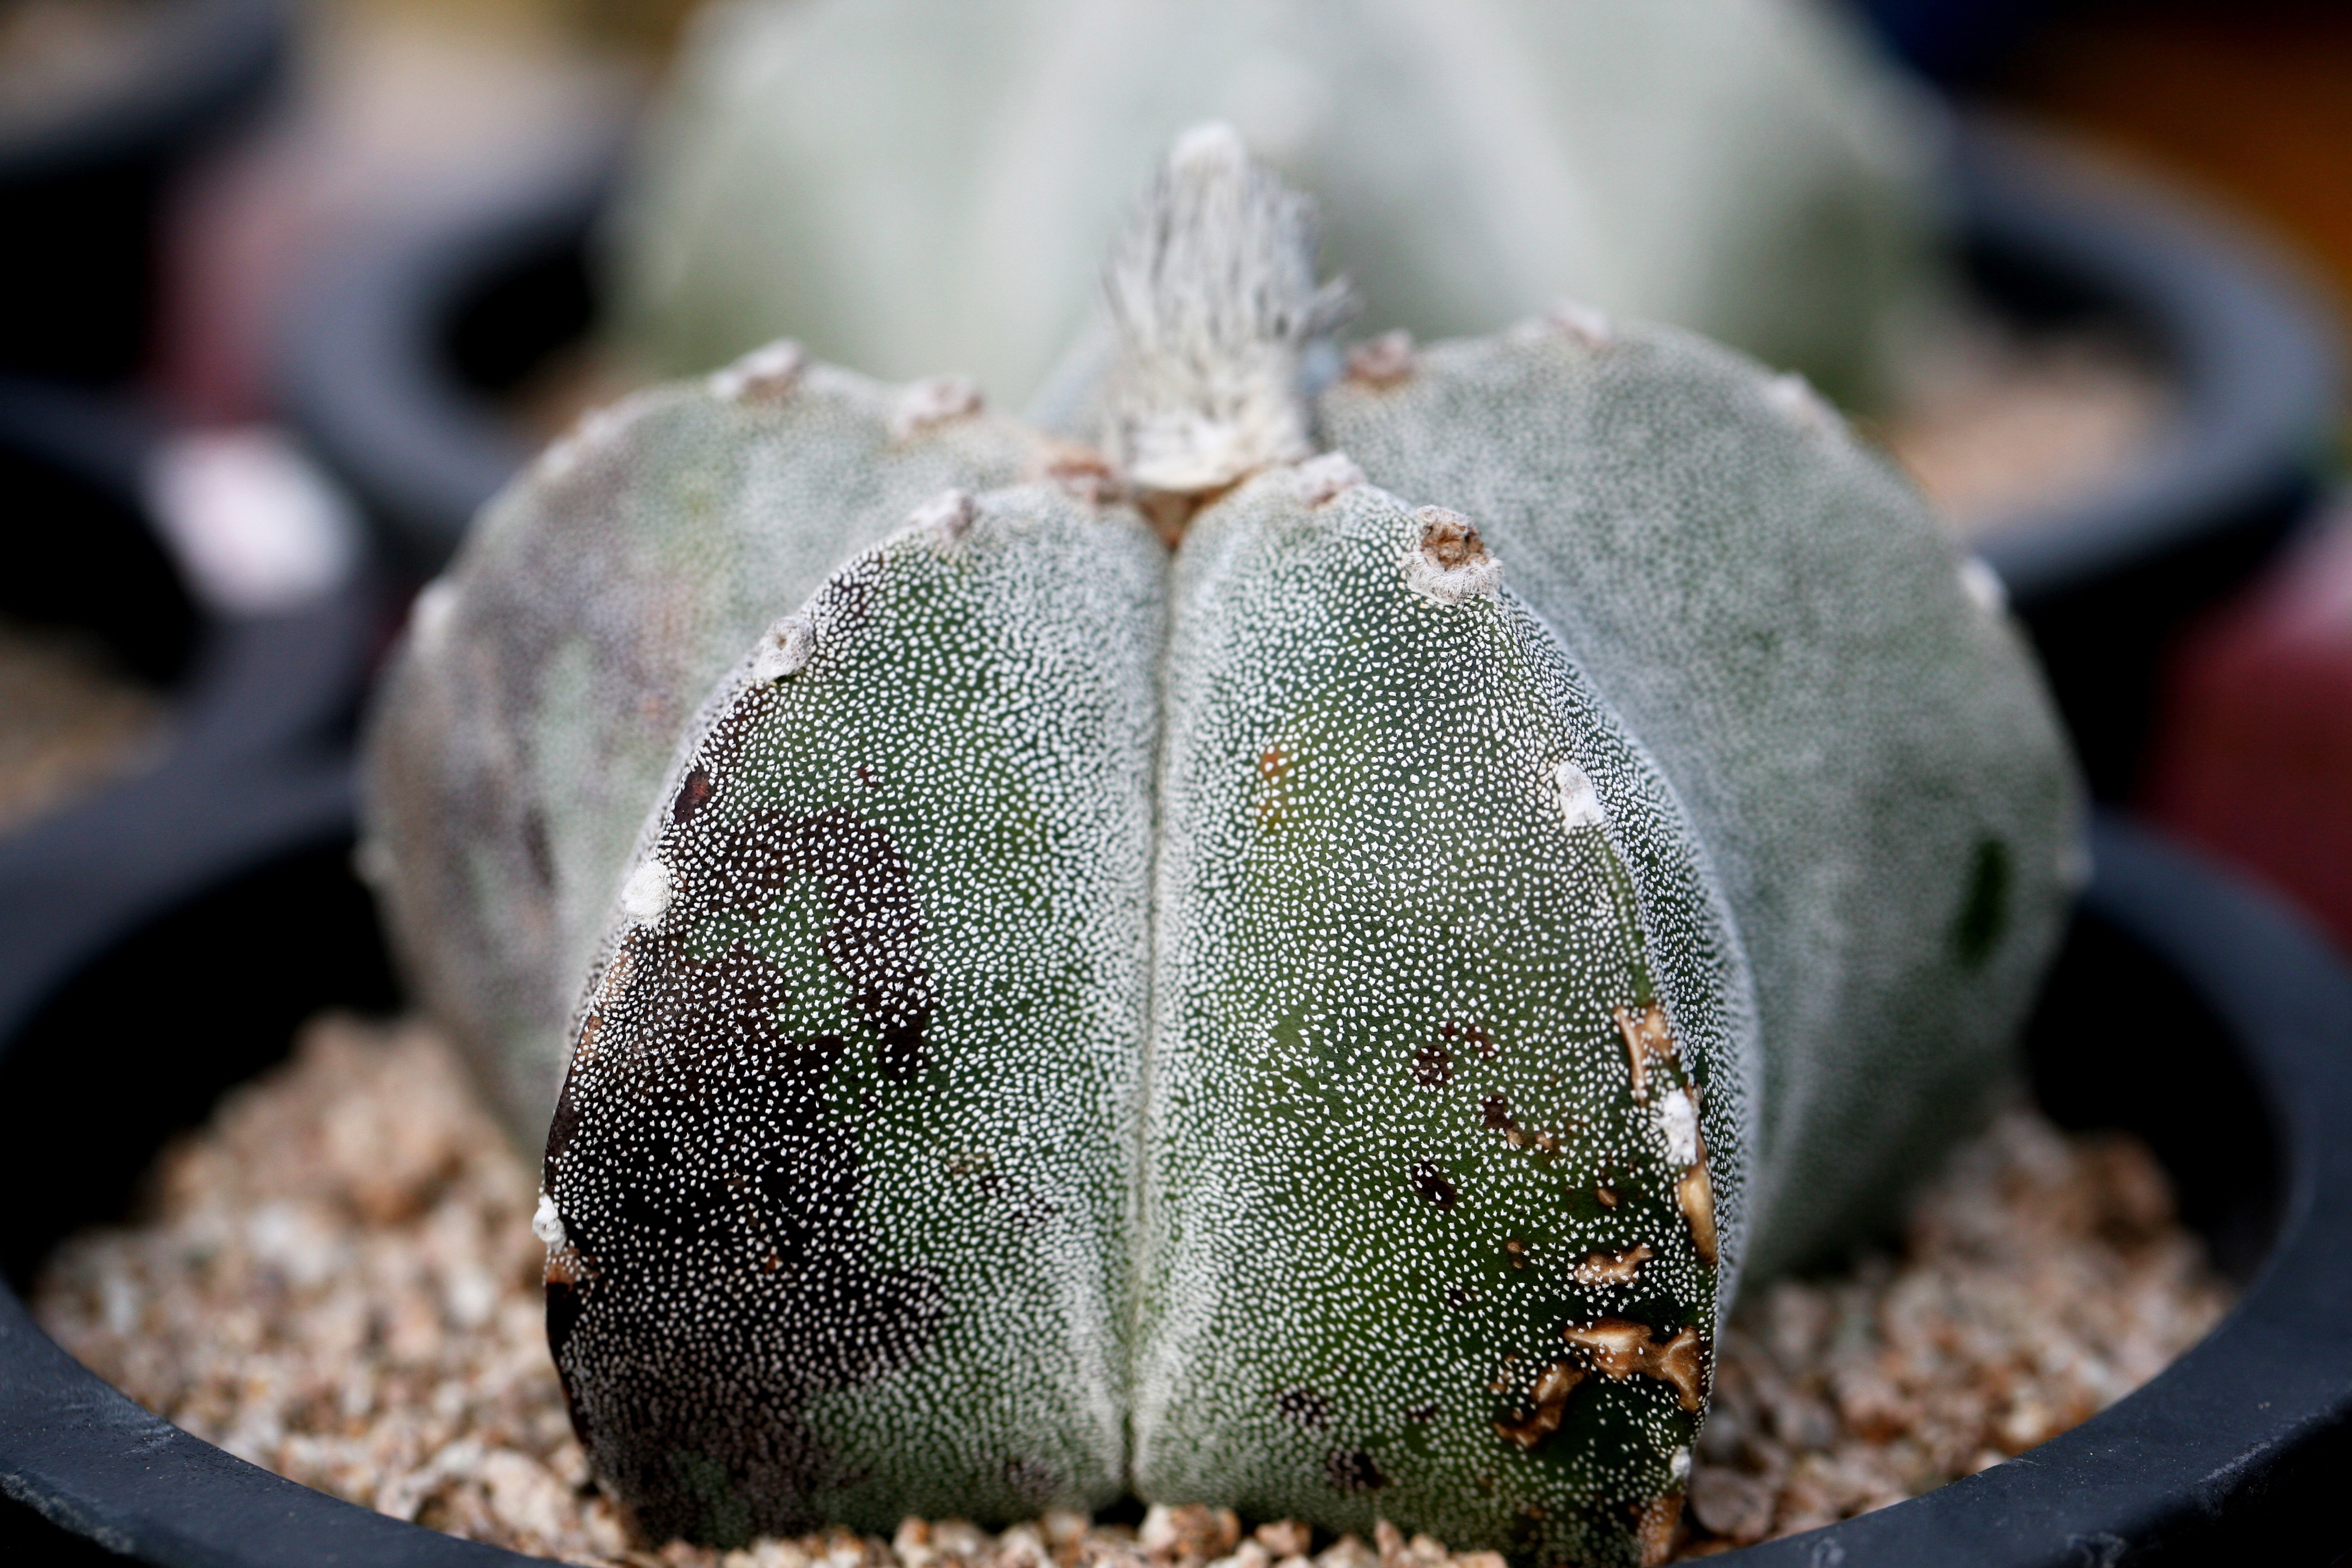
nature, cactus, plant, leaf, flower, food, green, produce, botany, succulent, garden, flora, greenhouse, potted plant, plants, flowers, close up, makro, botanical garden, macro photography, flowering plant, affix, a flower garden, a fleshy plant, fleshy in this, mini potted, land plant